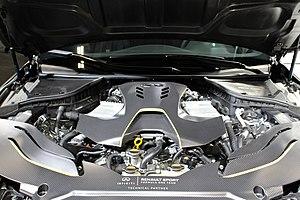
La Q60 est le nom donné en 2014, par Infiniti, à la deuxième génération du coupé G37. Il est commercialisé fin 2008 en Europe en coupé et en cabriolet.